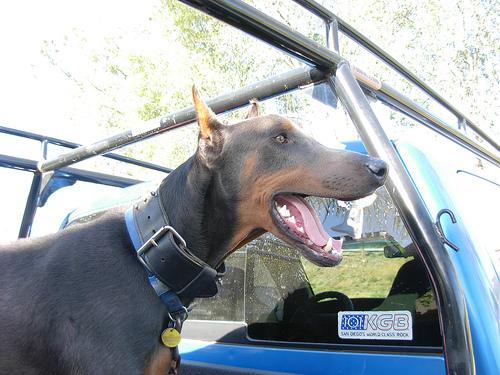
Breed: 209-n000054-Doberman